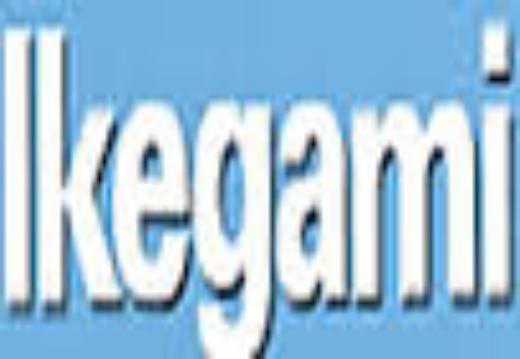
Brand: Ikegami
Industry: Electronic